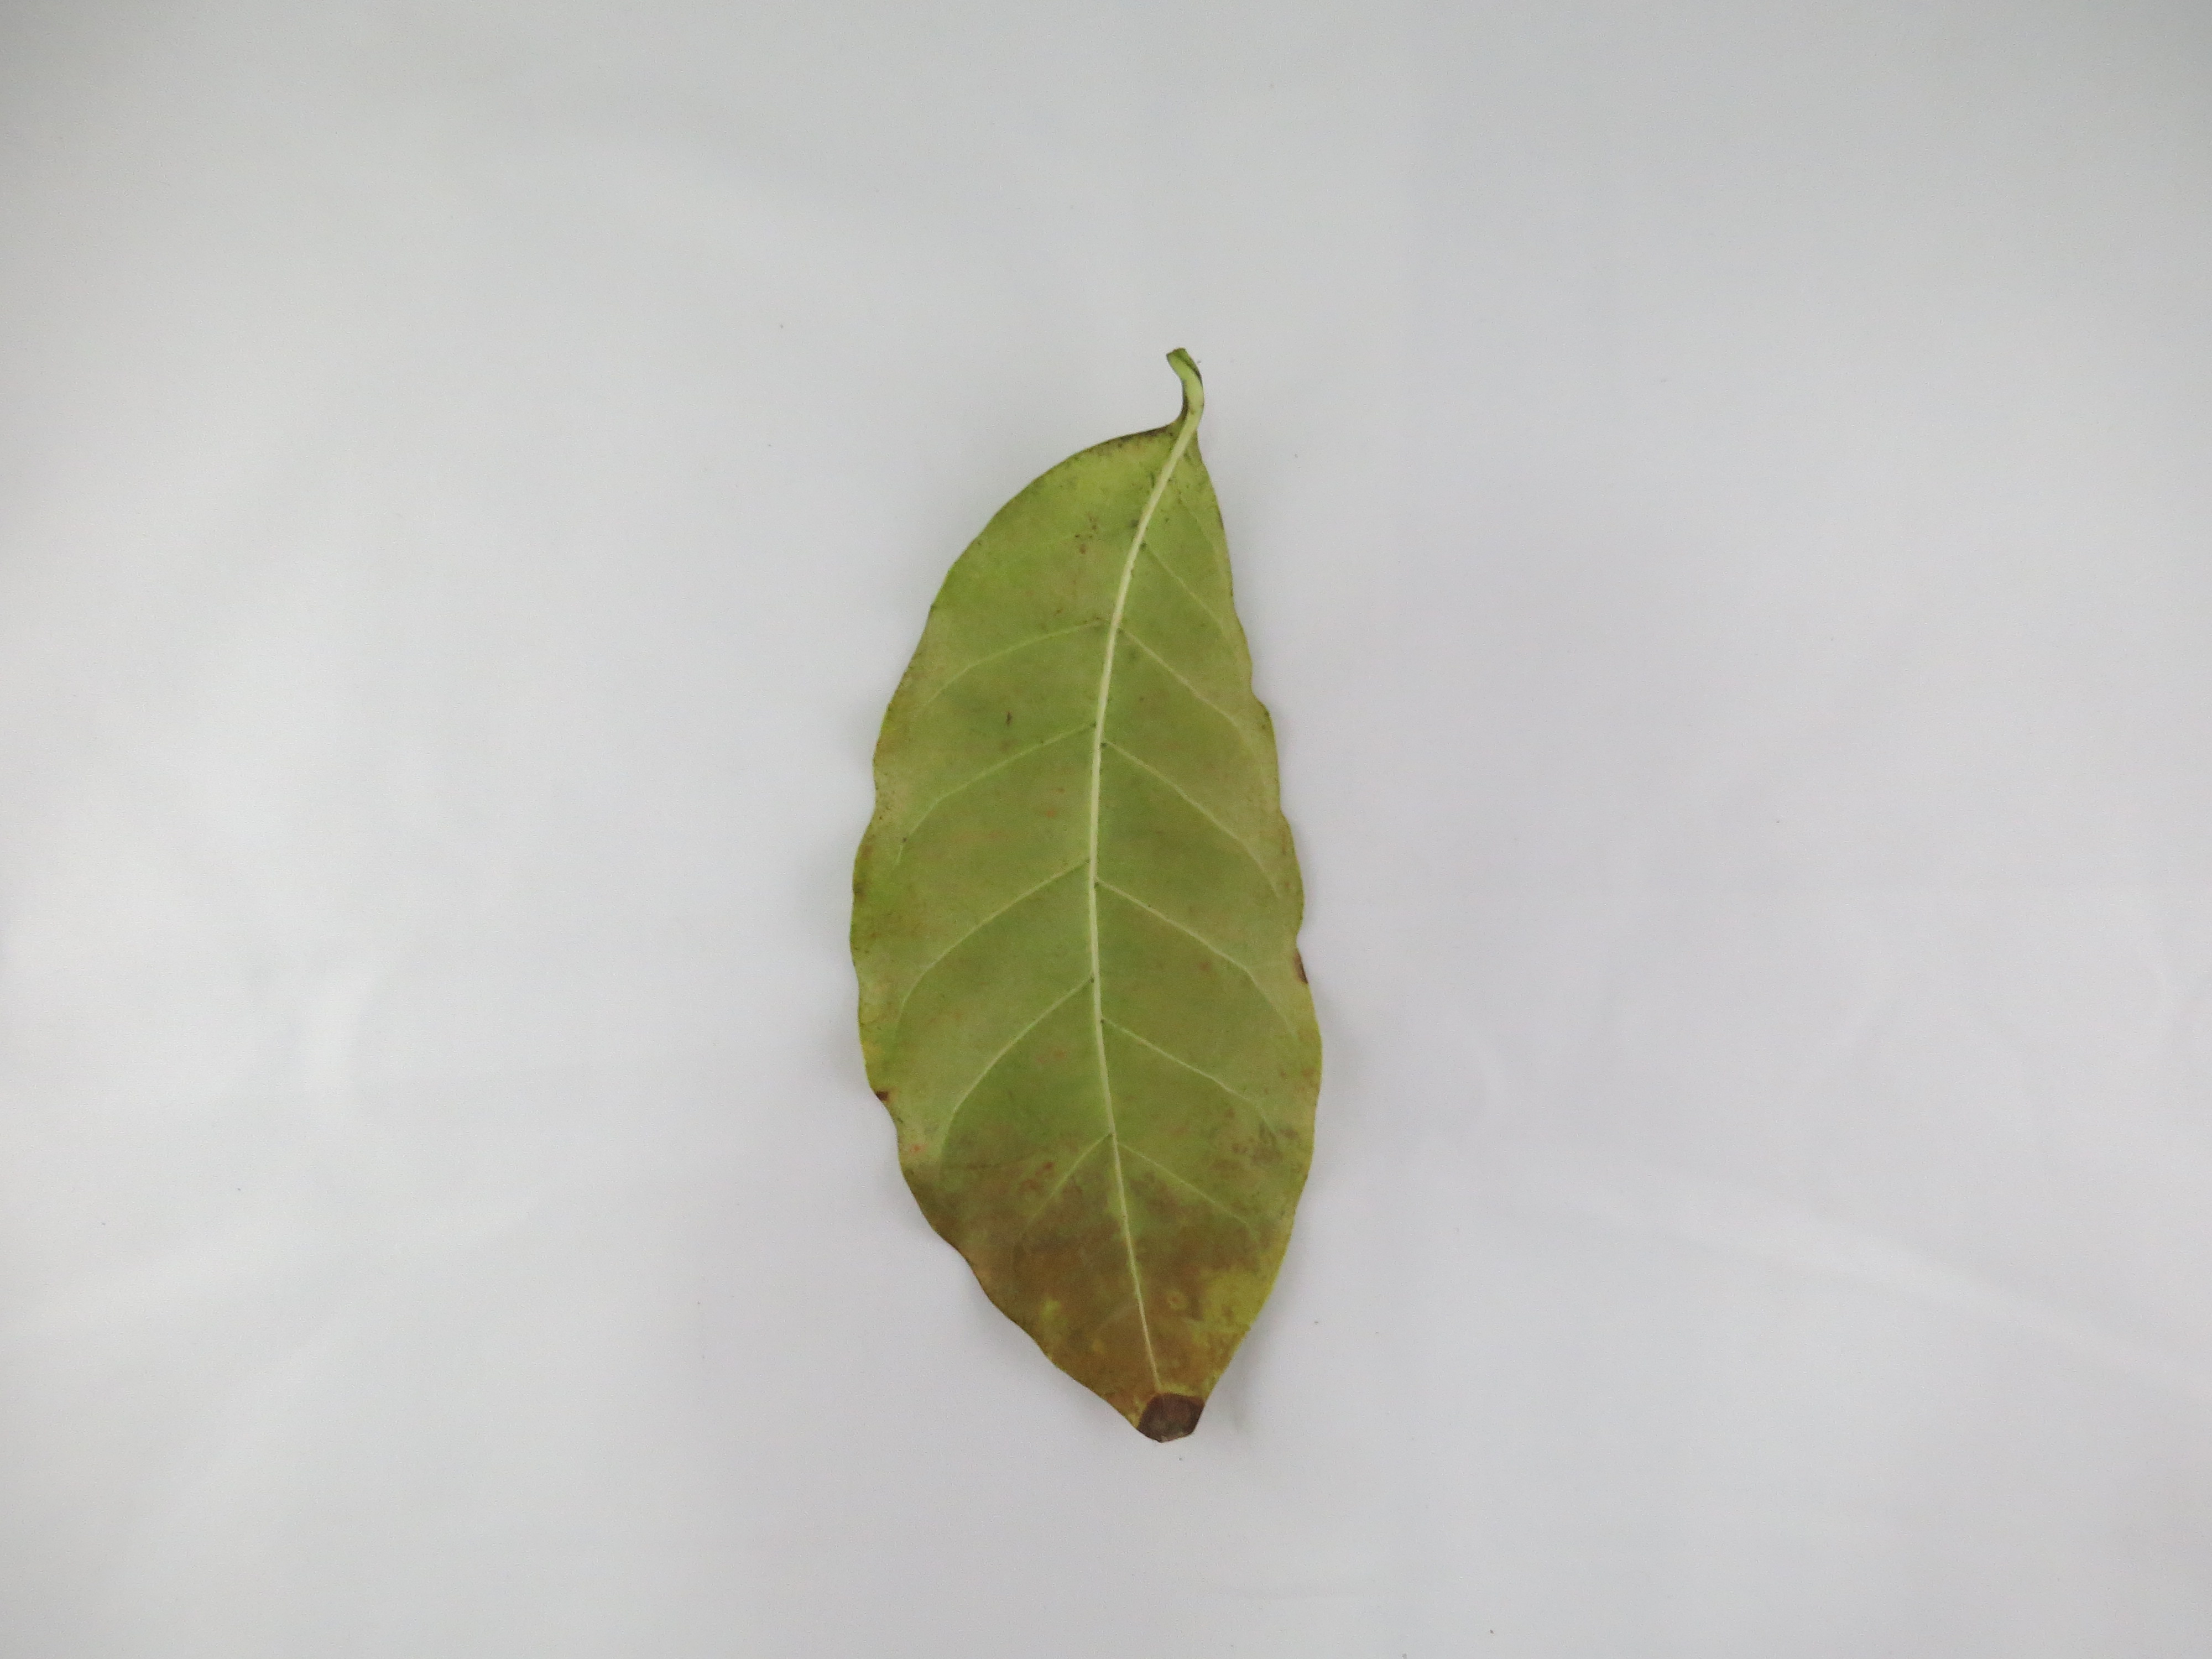
Label: potasium-K